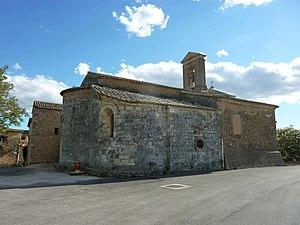
Église de Notre-Dame de Gattigues (Aigaliers)